Degraves Street

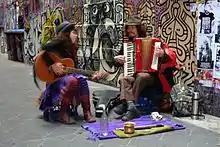
Buskers performing on Degraves Street

Degraves features numerous bars, shops, cafes and restaurants. The art deco architecture, dining umbrellas and café canopies mean the street is often described as having a Parisian or European flavour. Redevelopment of the Mutual Store in 2006 has further enhanced the lane with additional shops.